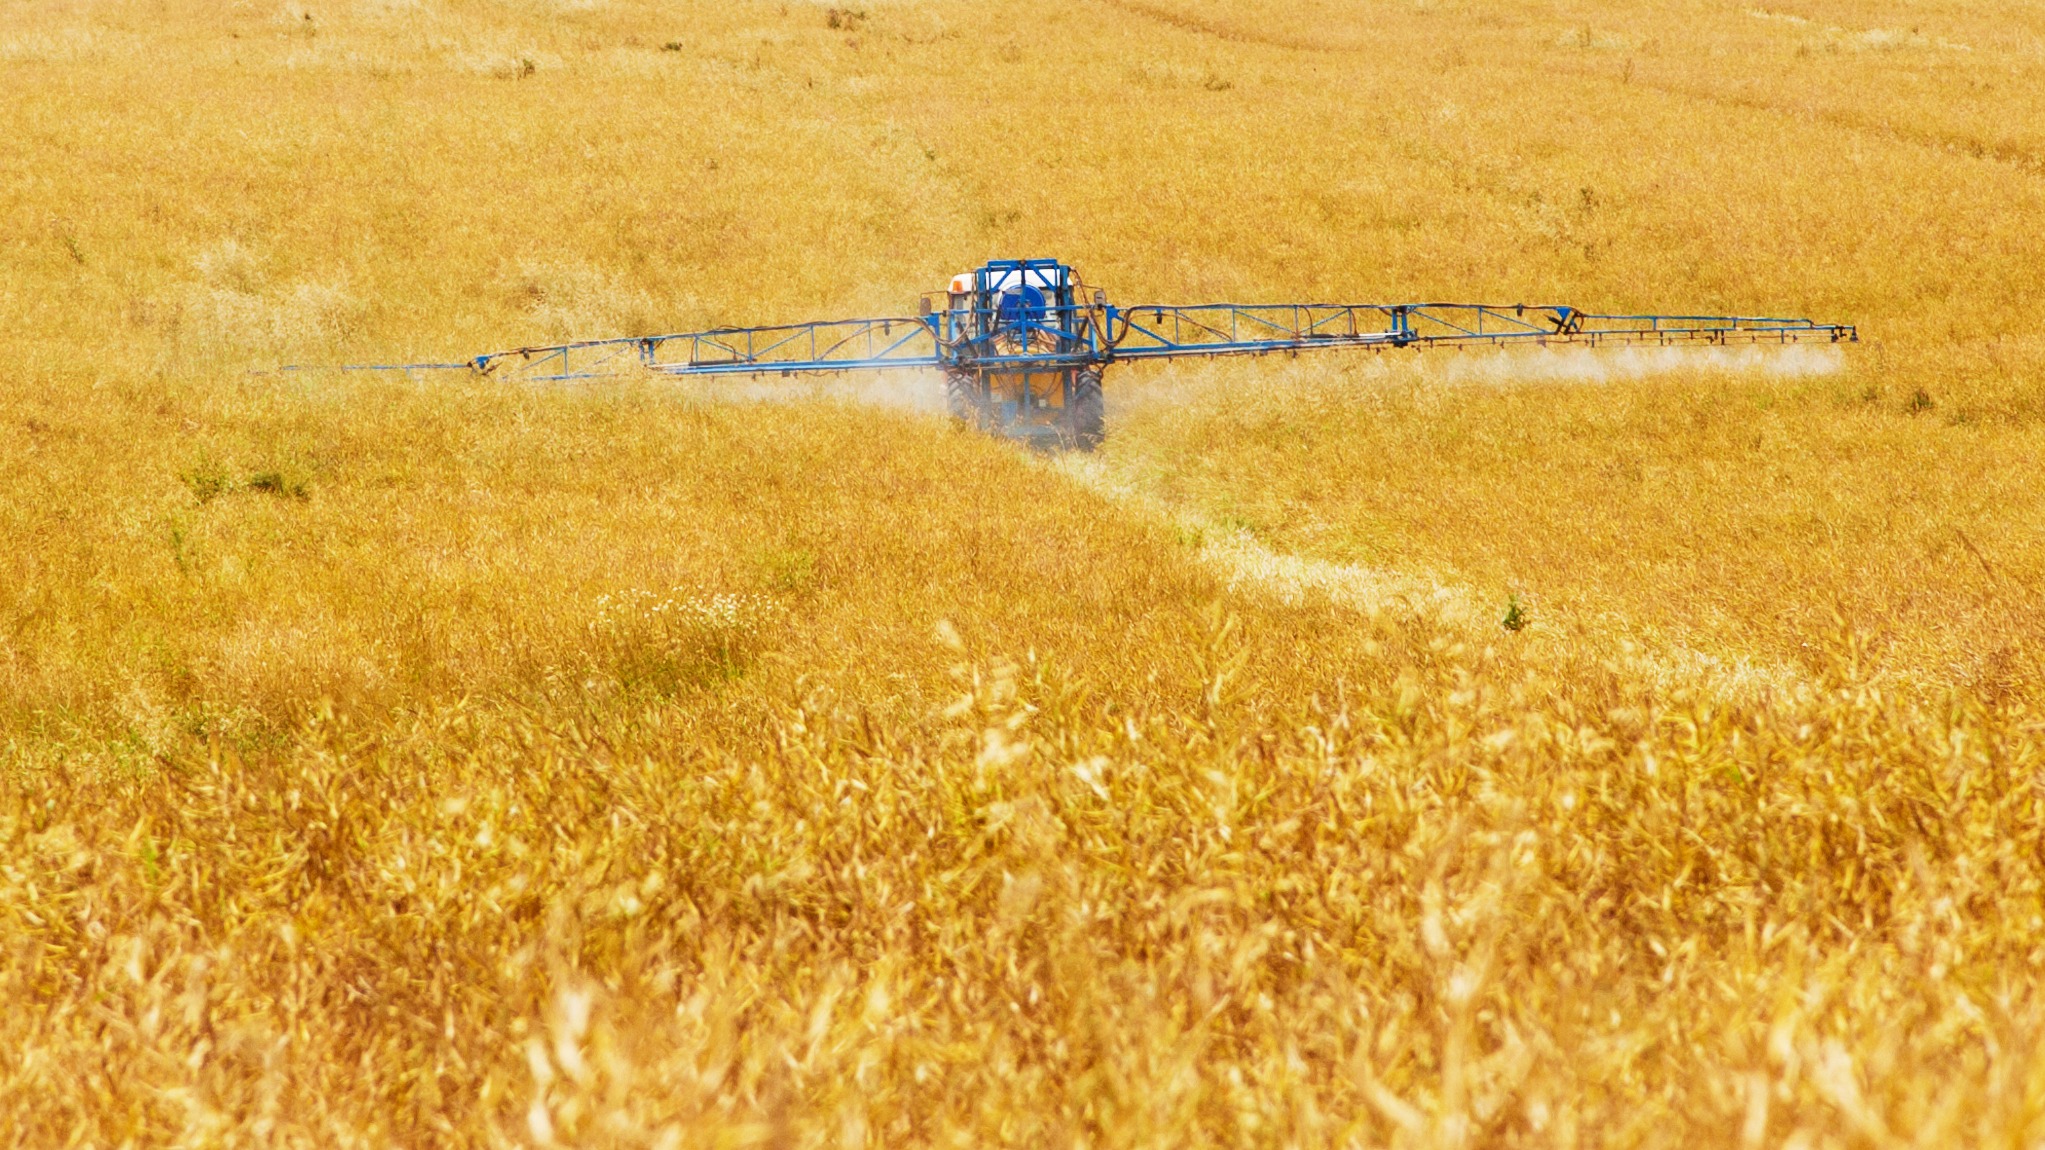
grass, plant, tractor, field, farm, meadow, wheat, prairie, land, rural, food, farming, harvest, equipment, crop, spray, soil, machine, machinery, agriculture, plain, farmer, grassland, straw, rye, chemical, steppe, sprayer, flowering plant, fertilize, spraying, fertilizer, pesticide, grass family, land plant